Marga d'Andurain

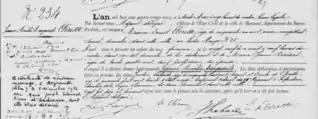
Marga d'Andurain's birth certificate (Bayonne Department Civil Archives)

Since both Pierre and Marga came from families of annuitants, and his reluctance to quit his job, the young couple set off on a long honeymoon across Spain, Morocco and then Algeria, where their first son, Jean-Pierre, was born on December 4, 1911.